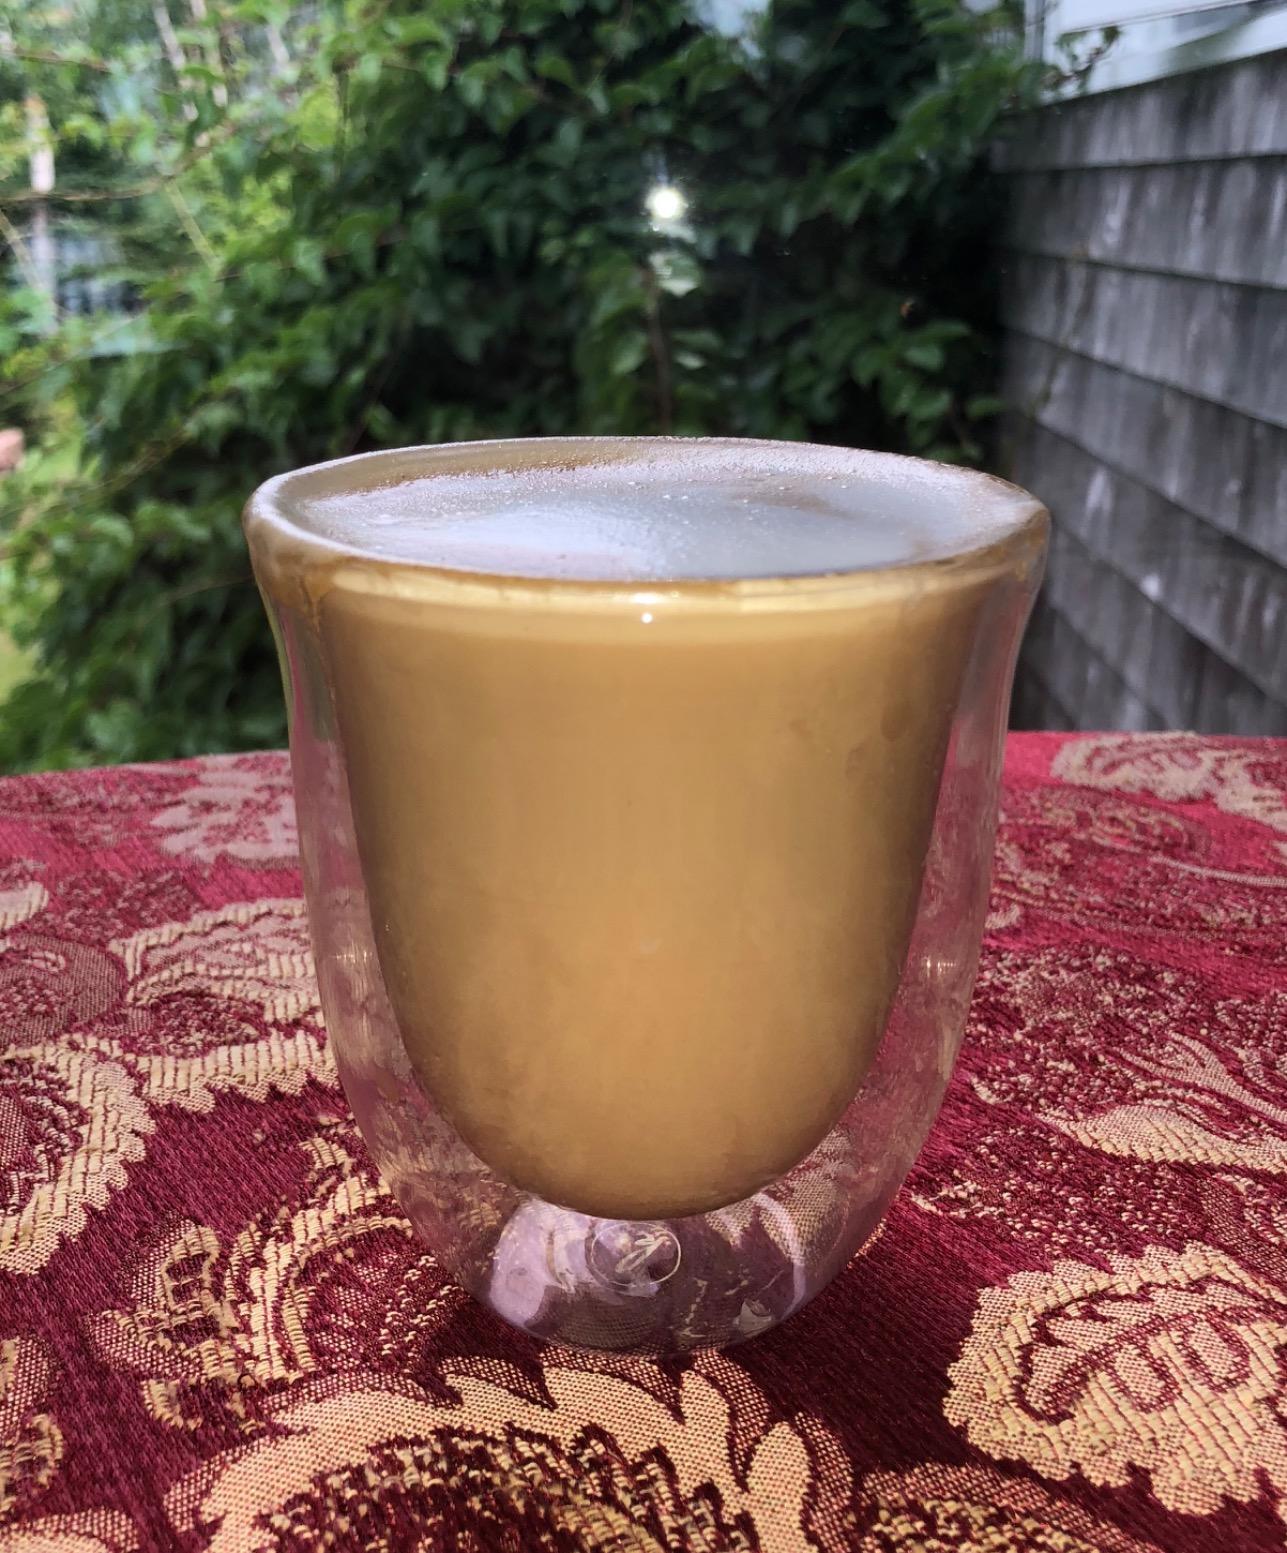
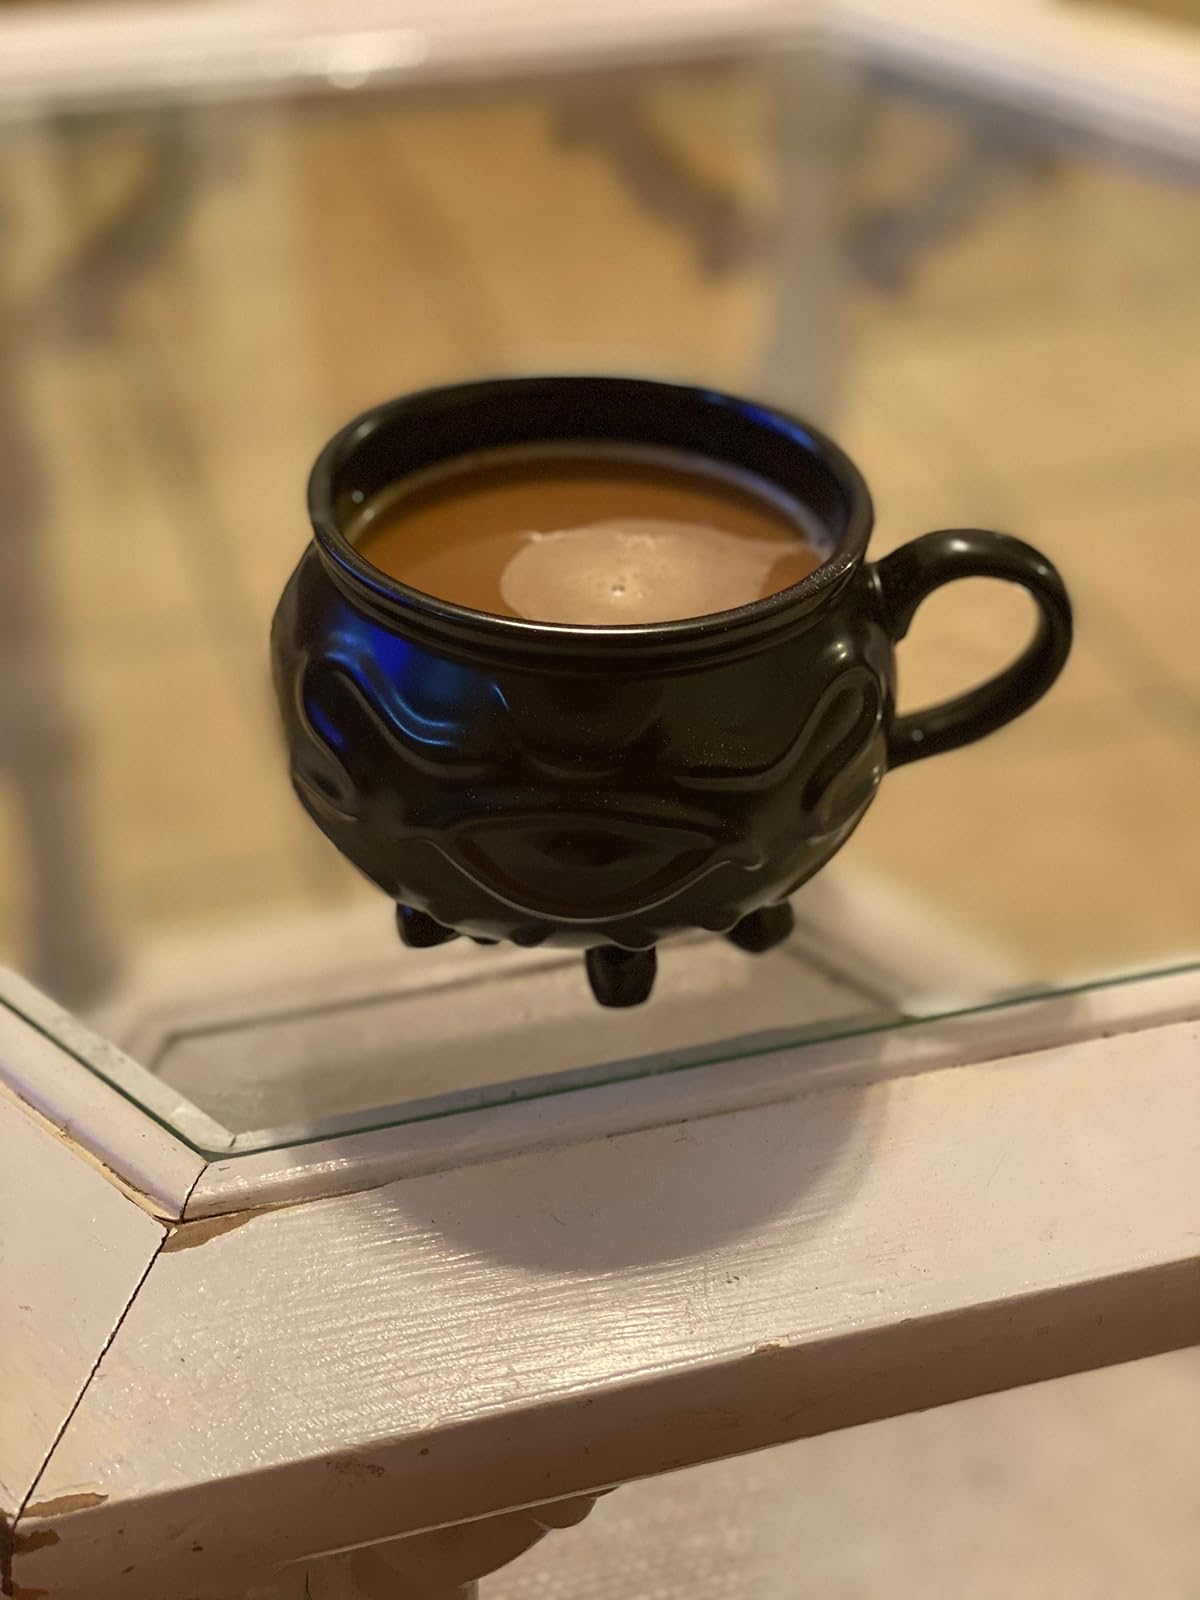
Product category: items_mug
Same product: no